Greenhouse effect

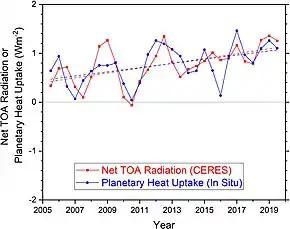
Earth's rate of heating (graph) is a result of factors which include the enhanced greenhouse effect.

Strengthening of the greenhouse effect through additional greenhouse gases from human activities is known as the "enhanced greenhouse effect". As well as being inferred from measurements by ARGO, CERES and other instruments throughout the 21st century, this increase in radiative forcing from human activity has been observed directly, and is attributable mainly to increased atmospheric carbon dioxide levels.